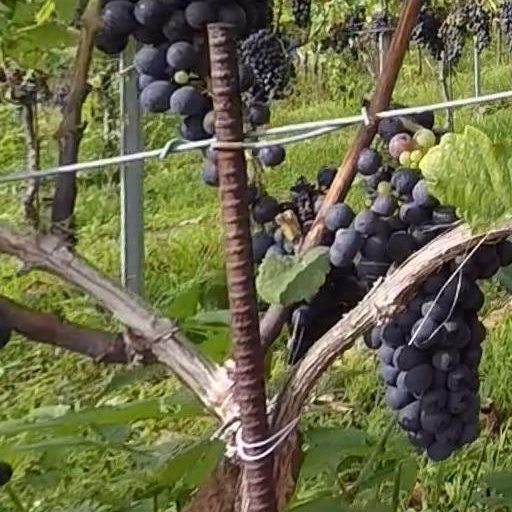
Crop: grape